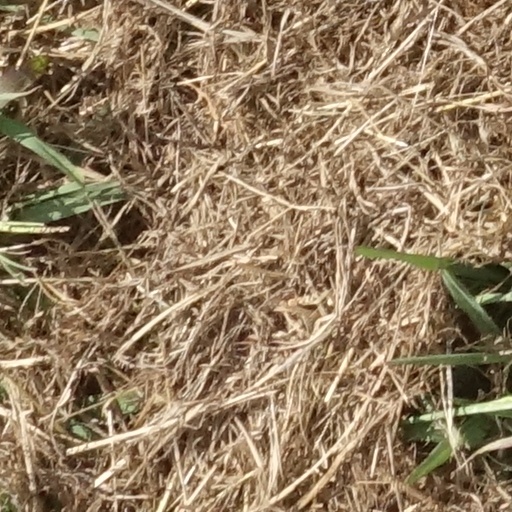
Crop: sorghum